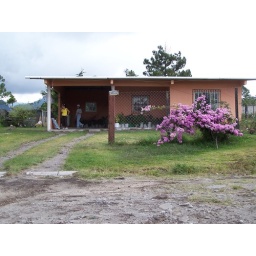
The neigbor's cute little house across the street from my 3000 sq mt double-lot in Volcan.